Need for Speed: The Run

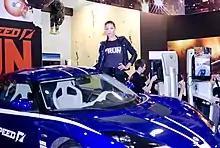
Promotion at IgroMir 2011

A demo of the game was released on Xbox Live first on October 18 (expired on November 1) and PlayStation Network on October 19 (also expired on November 1), a month ahead of the game's launch. The demo featured two levels: Desert Hills, California and Independence Pass, Colorado in a Lamborghini Gallardo LP 550-2 Valentino Balboni, and supported a "refer a friend to download the demo" feature giving players access to a 2012 Porsche 911 Carrera S. Autolog also implemented in the demo, allowing the player to compare best times with friends across the two tracks. "Need for Speed" teamed up with HP and Vagrant Records to let fans decide which of the favorite bands they would like to see in "The Run". The fans got a choice to vote for their favorite song and artist, which includes the song "Mama Taught Me Better" by Black Rebel Motorcycle Club, "Solar" by MonstrO and "Tropical Depression" by The Night Marchers, on "The Run"s official website.